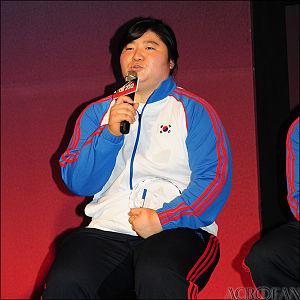
Jang Mi-ran est une haltérophile sud-coréenne née en 1983.